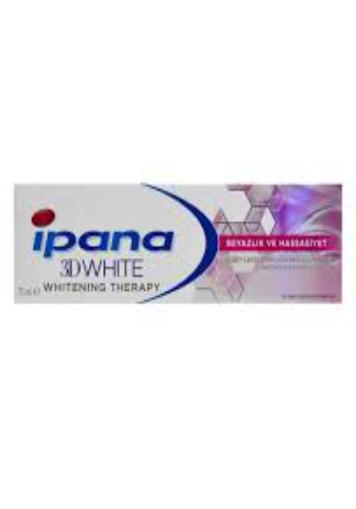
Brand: Ipana
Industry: Necessities